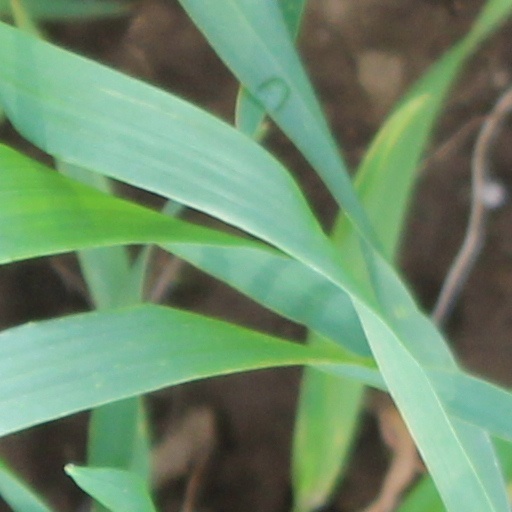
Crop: wheat